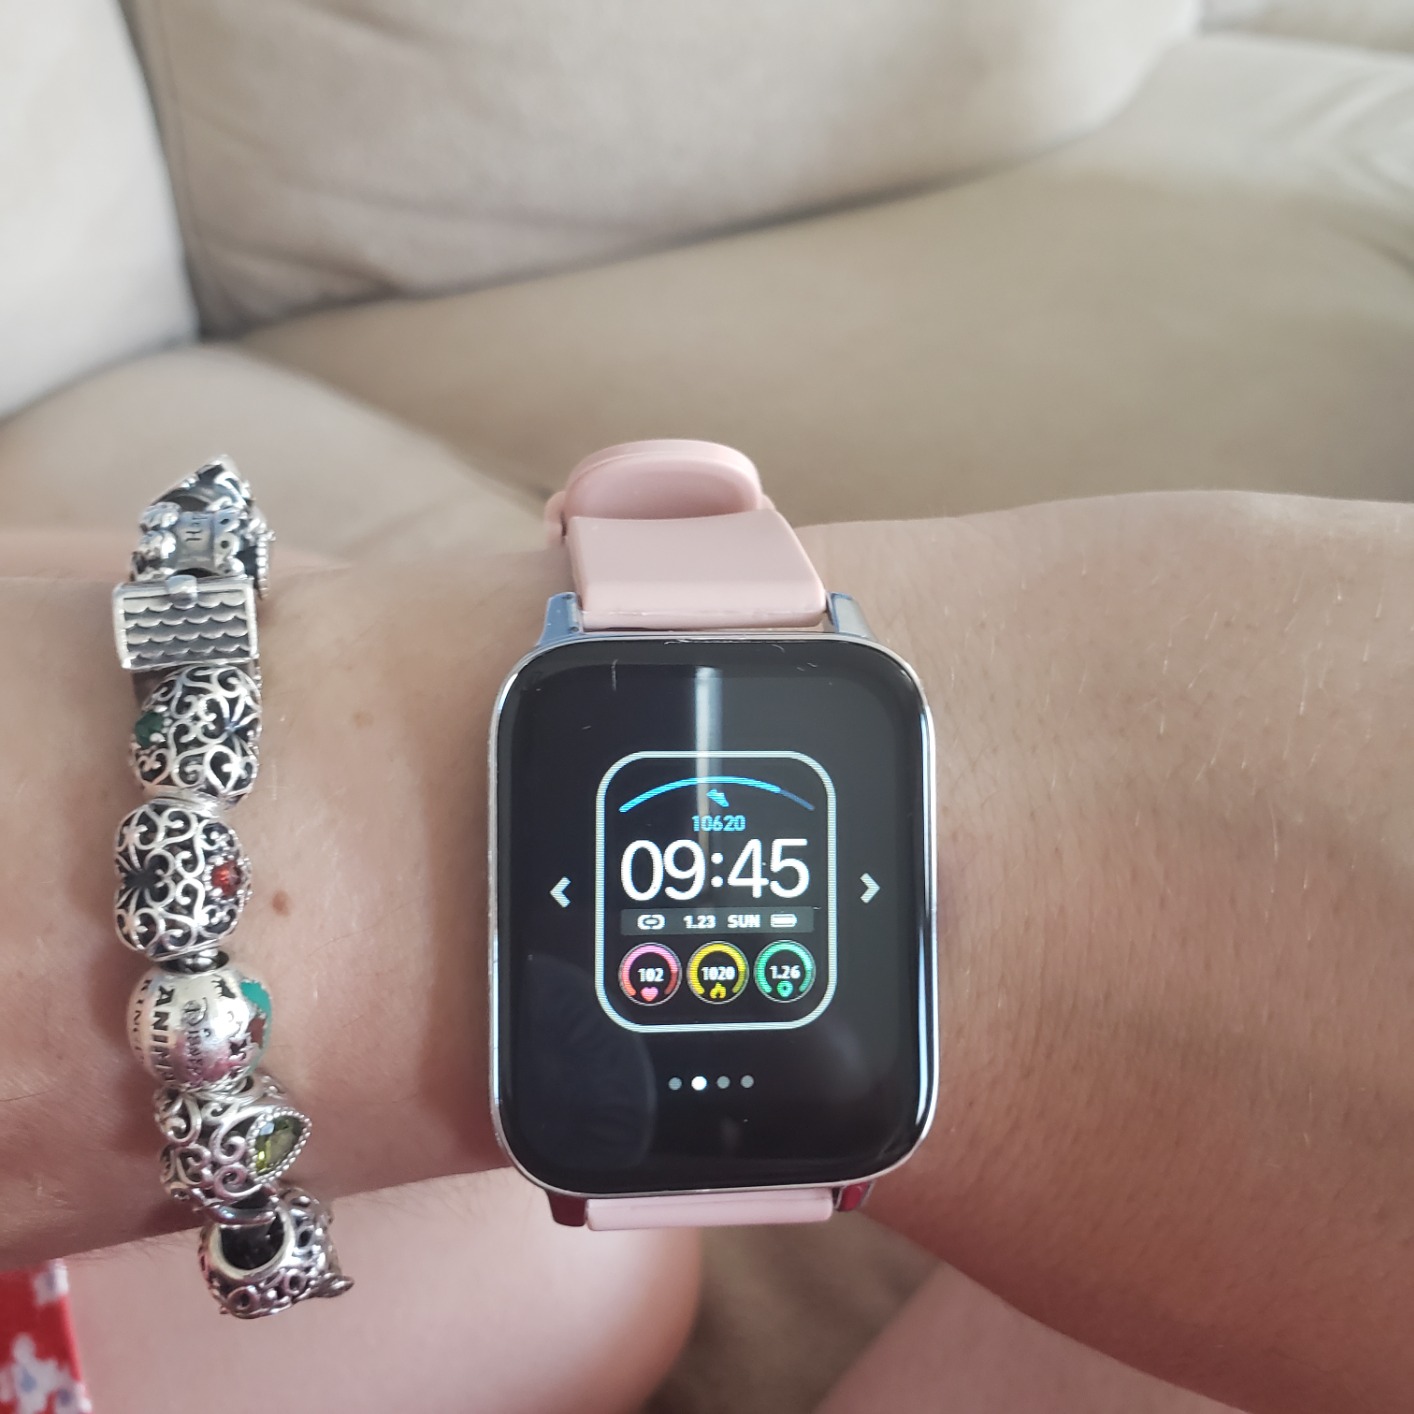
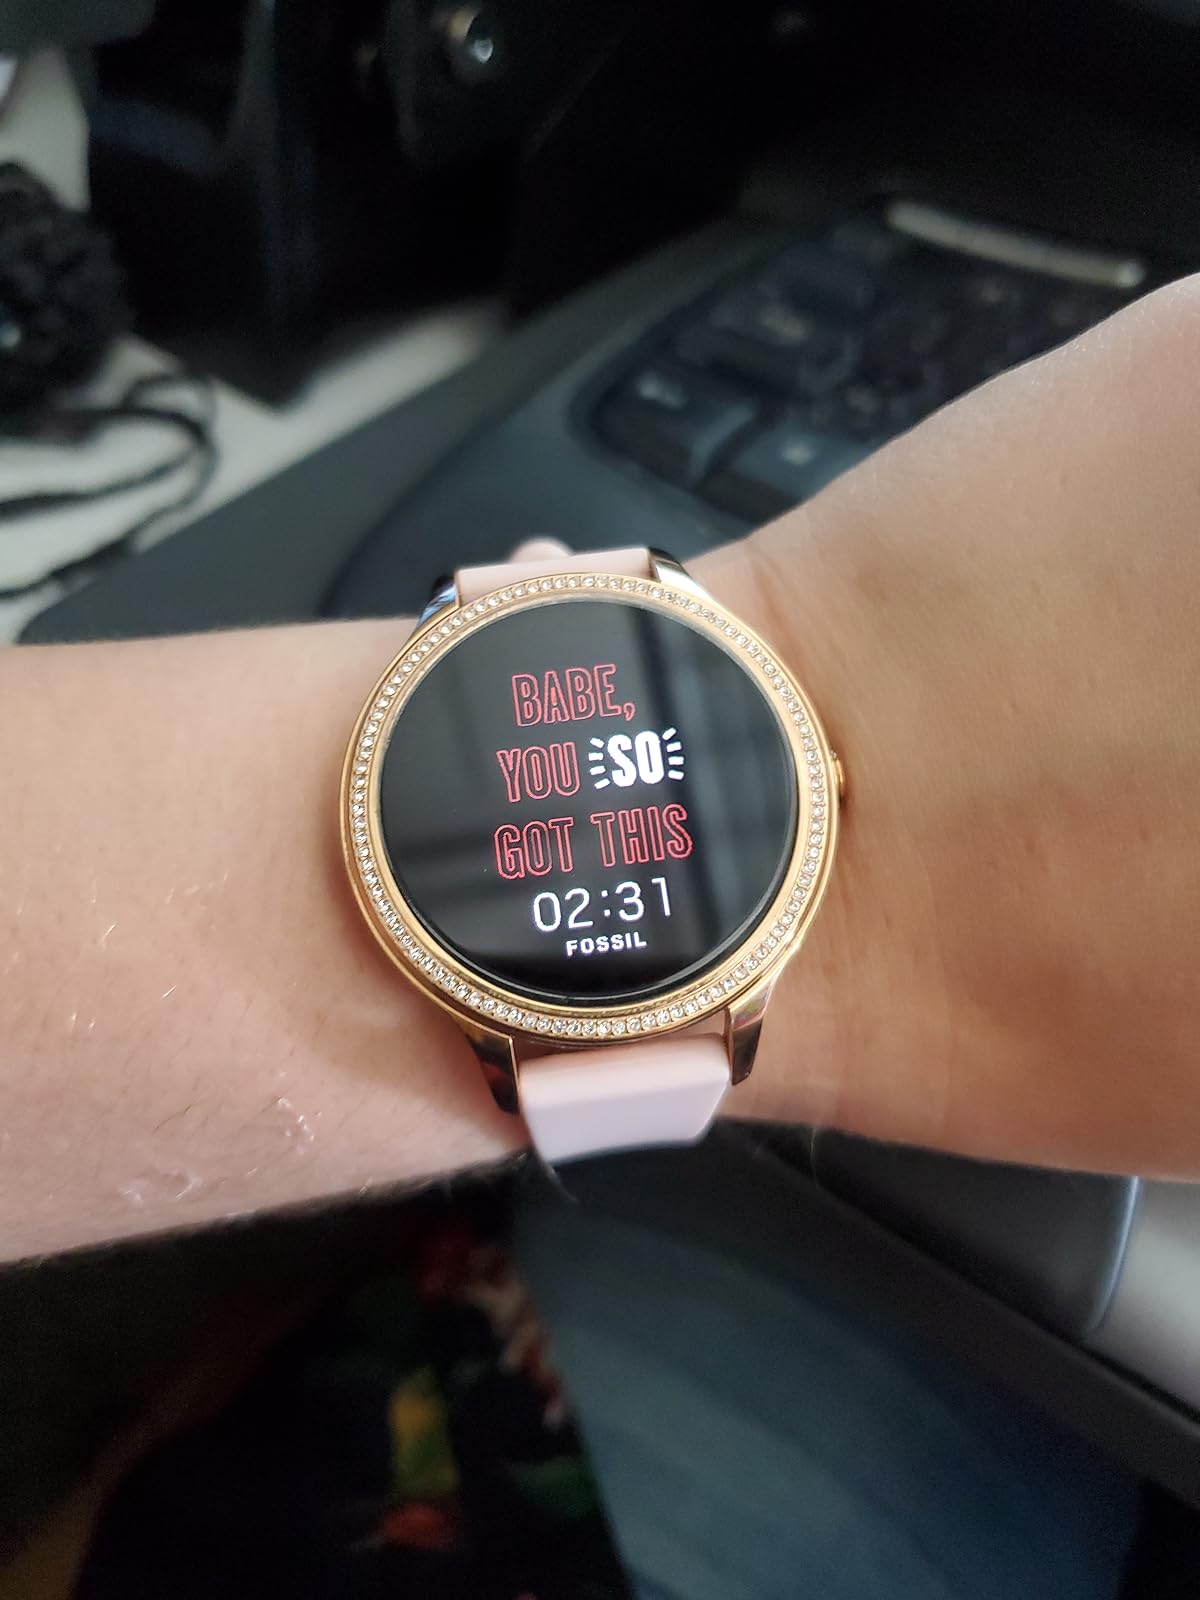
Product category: smartwatch
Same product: no